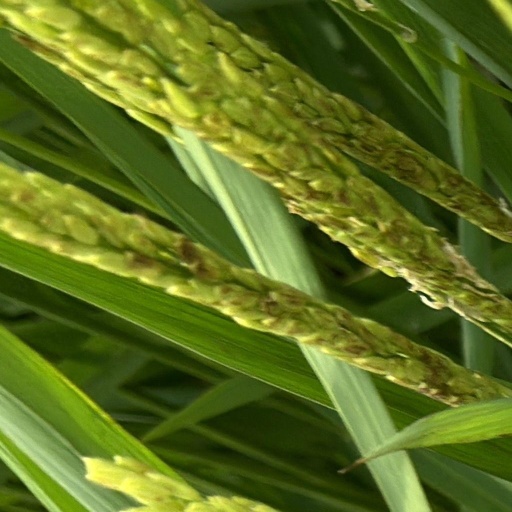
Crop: rice